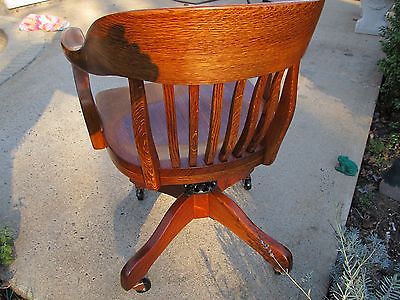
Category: chair